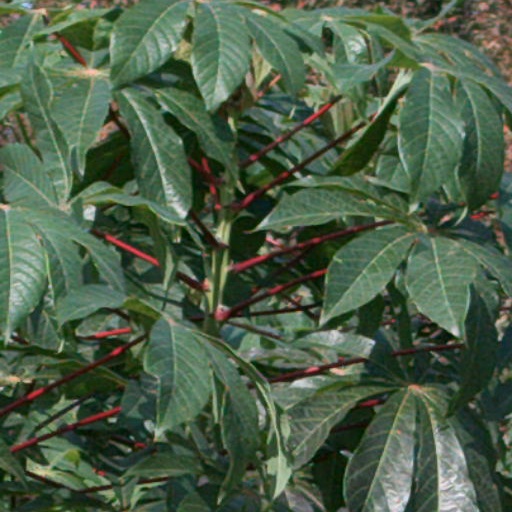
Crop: cassava